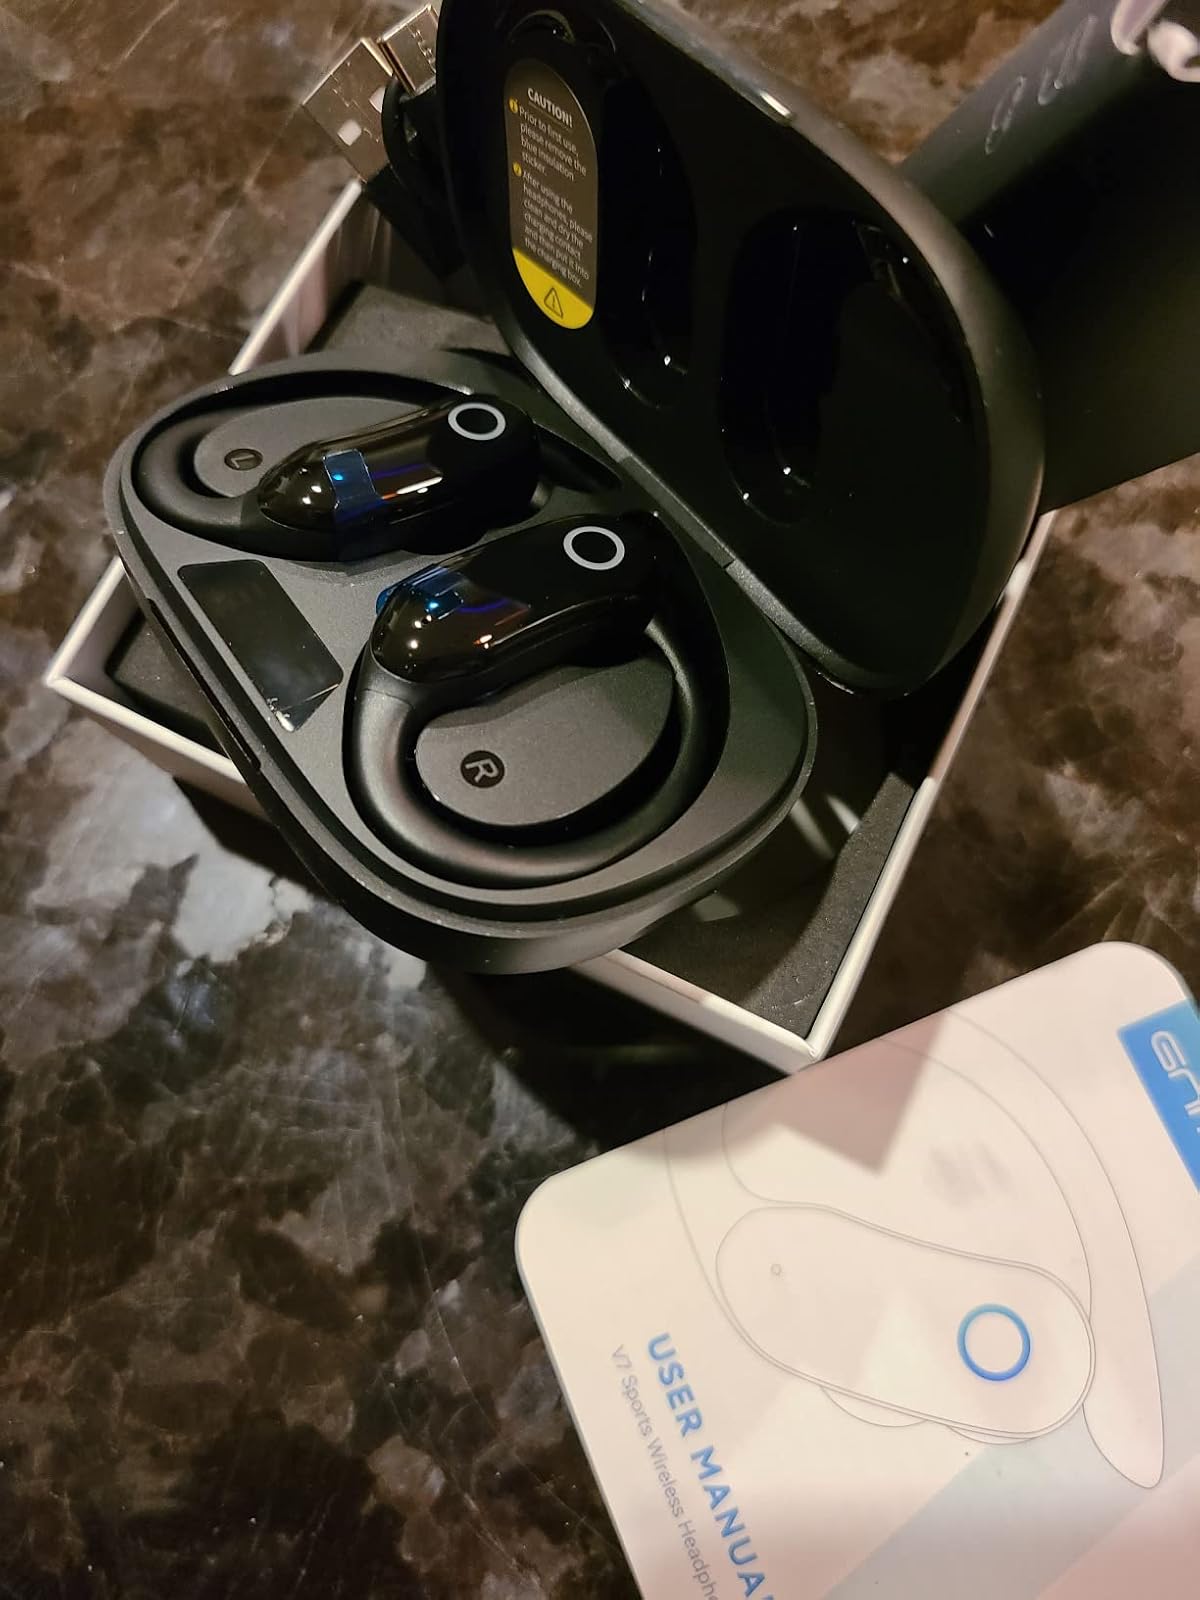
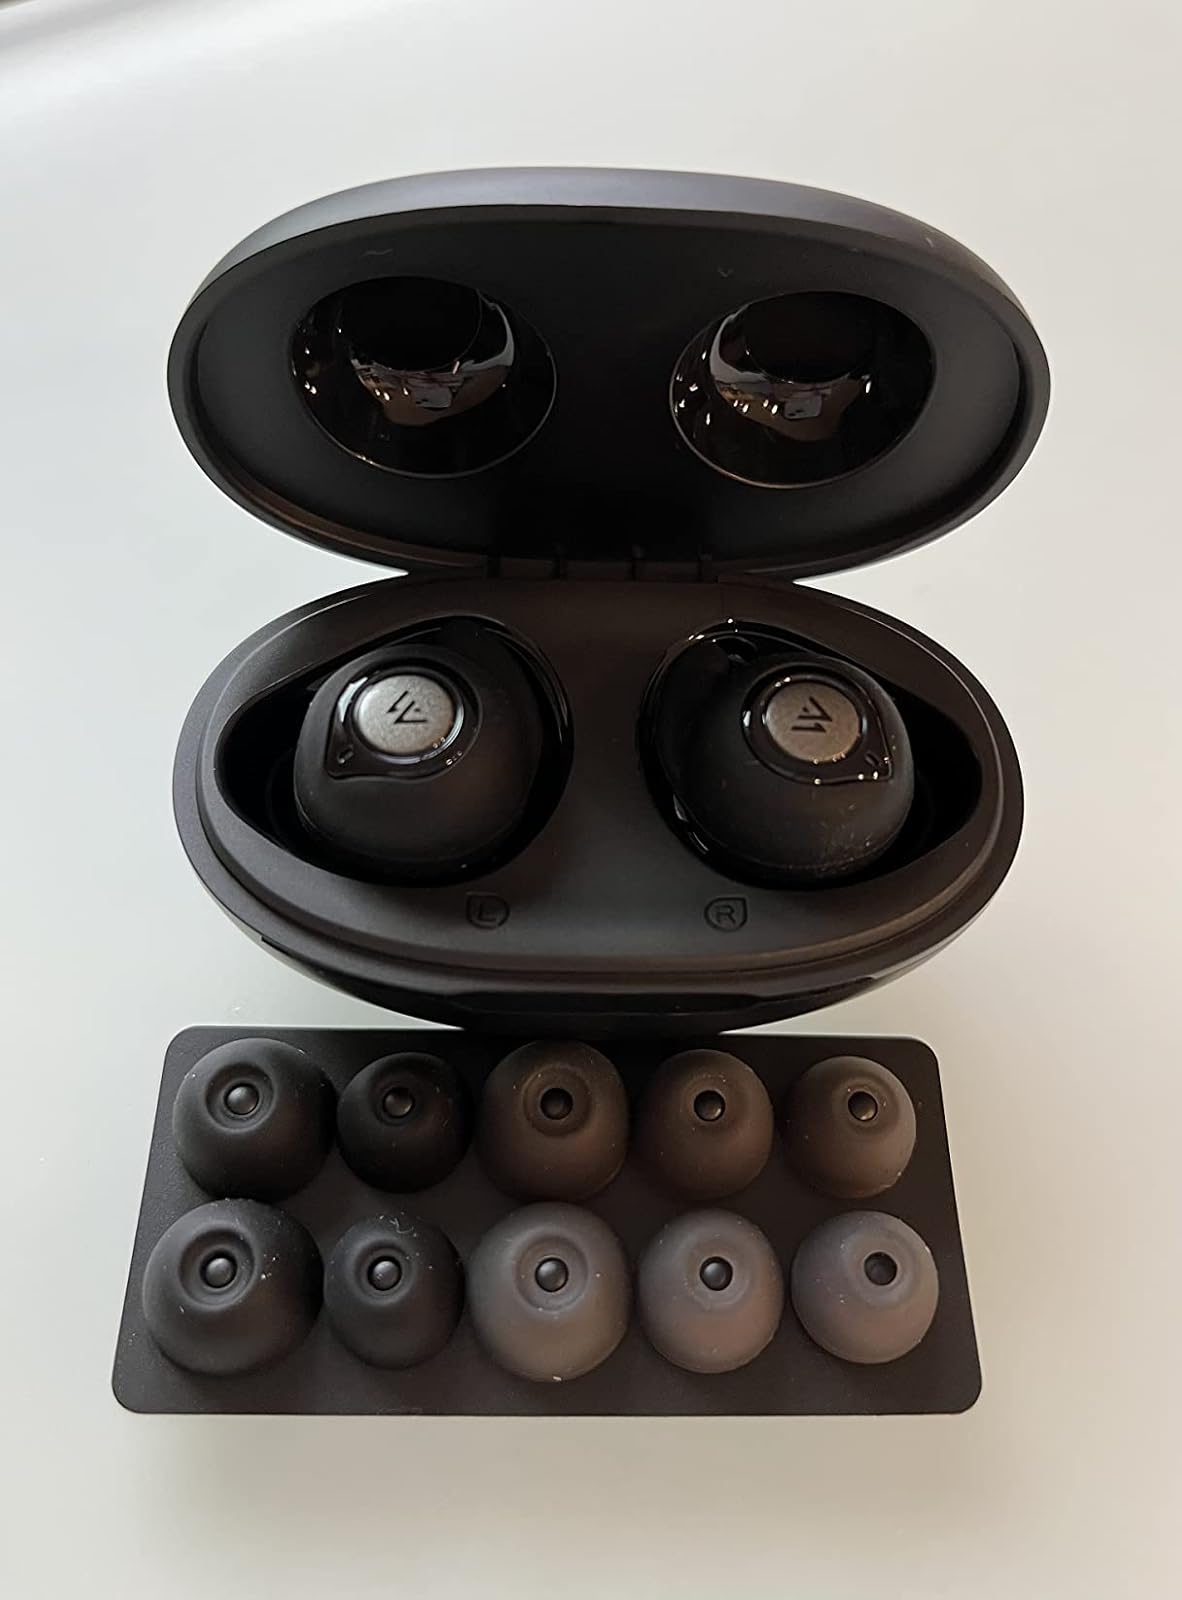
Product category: earbuds
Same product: no